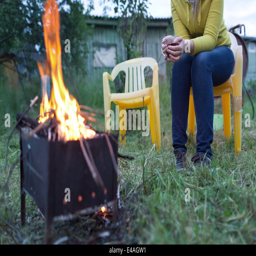
woman with tea near the fire in yard